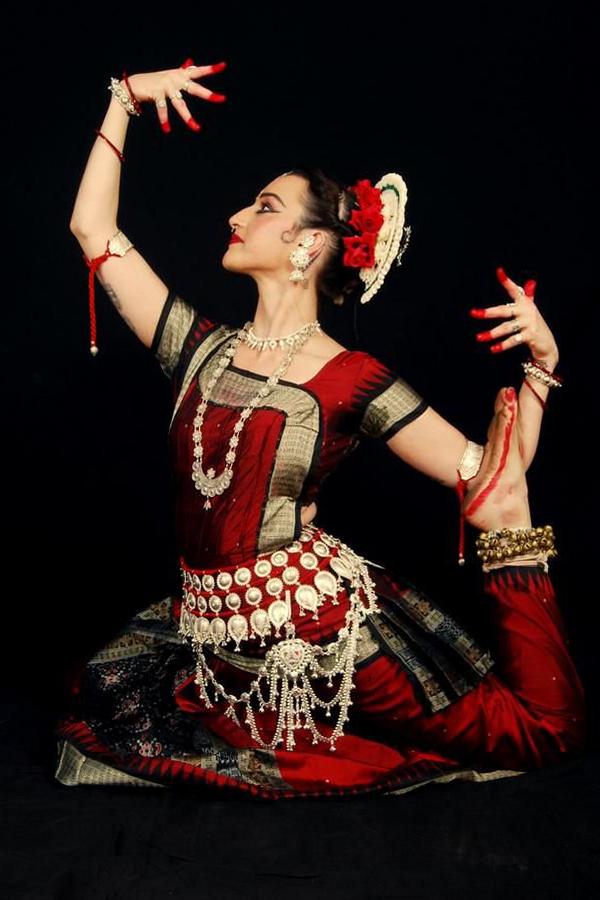
Dance form: odissi